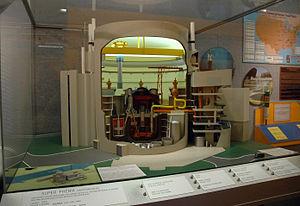
Superphénix est un ancien réacteur nucléaire définitivement arrêté en 1997, situé dans l'ex-centrale nucléaire de Creys-Malville, en bordure du Rhône à 30 km en amont de la centrale nucléaire du Bugey. C'était à l'origine un prototype de réacteur à neutrons rapides à caloporteur sodium faisant suite aux réacteurs nucléaires expérimentaux Phénix et Rapsodie. En 1994, un décret transforme Superphénix en réacteur de recherche et de démonstration, mais ce décret est annulé en 1997 par le Conseil d’État, malgré un projet économiquement viable, un facteur de charge de plus de 30 % en 1997 et un taux de disponibilité qui a atteint 95 % en 1996.